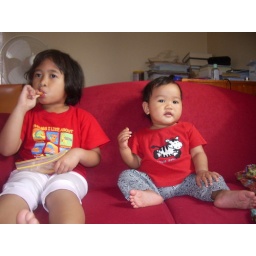
girls in red